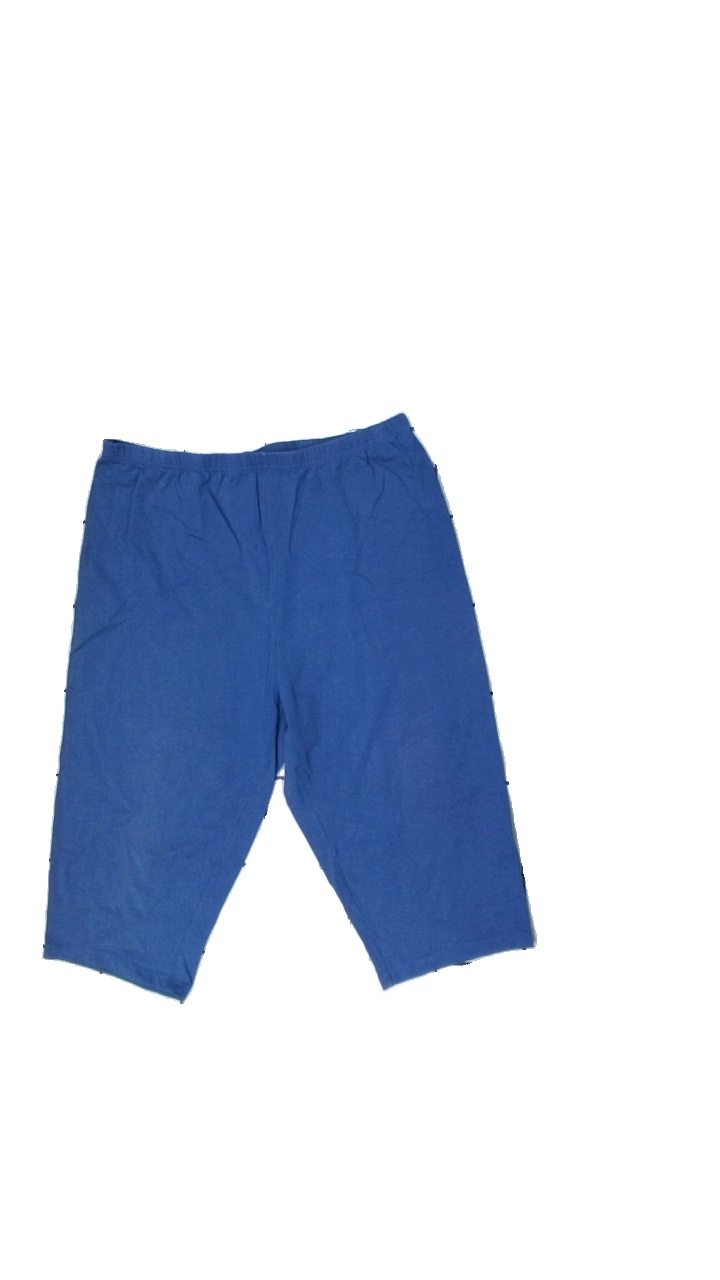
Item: Tights (Ladies)
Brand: Missing
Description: blå korta tights, nopprig mellan benen +fläck
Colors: Blue
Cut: Cropped
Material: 100% cotton
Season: All
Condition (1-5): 3
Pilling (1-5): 4
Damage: fläck
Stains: Major
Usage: Export
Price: <50